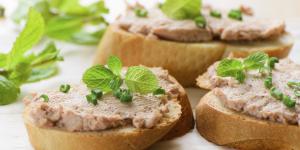
pate de cebolla con thermomix